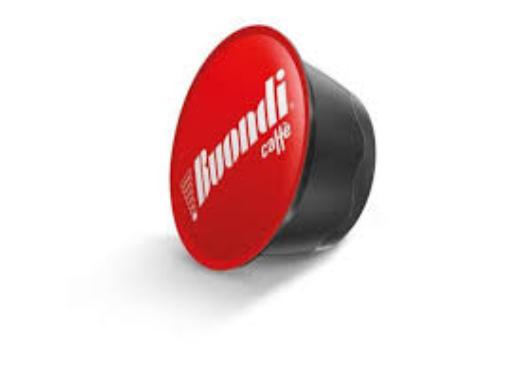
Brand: Buondi
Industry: Food